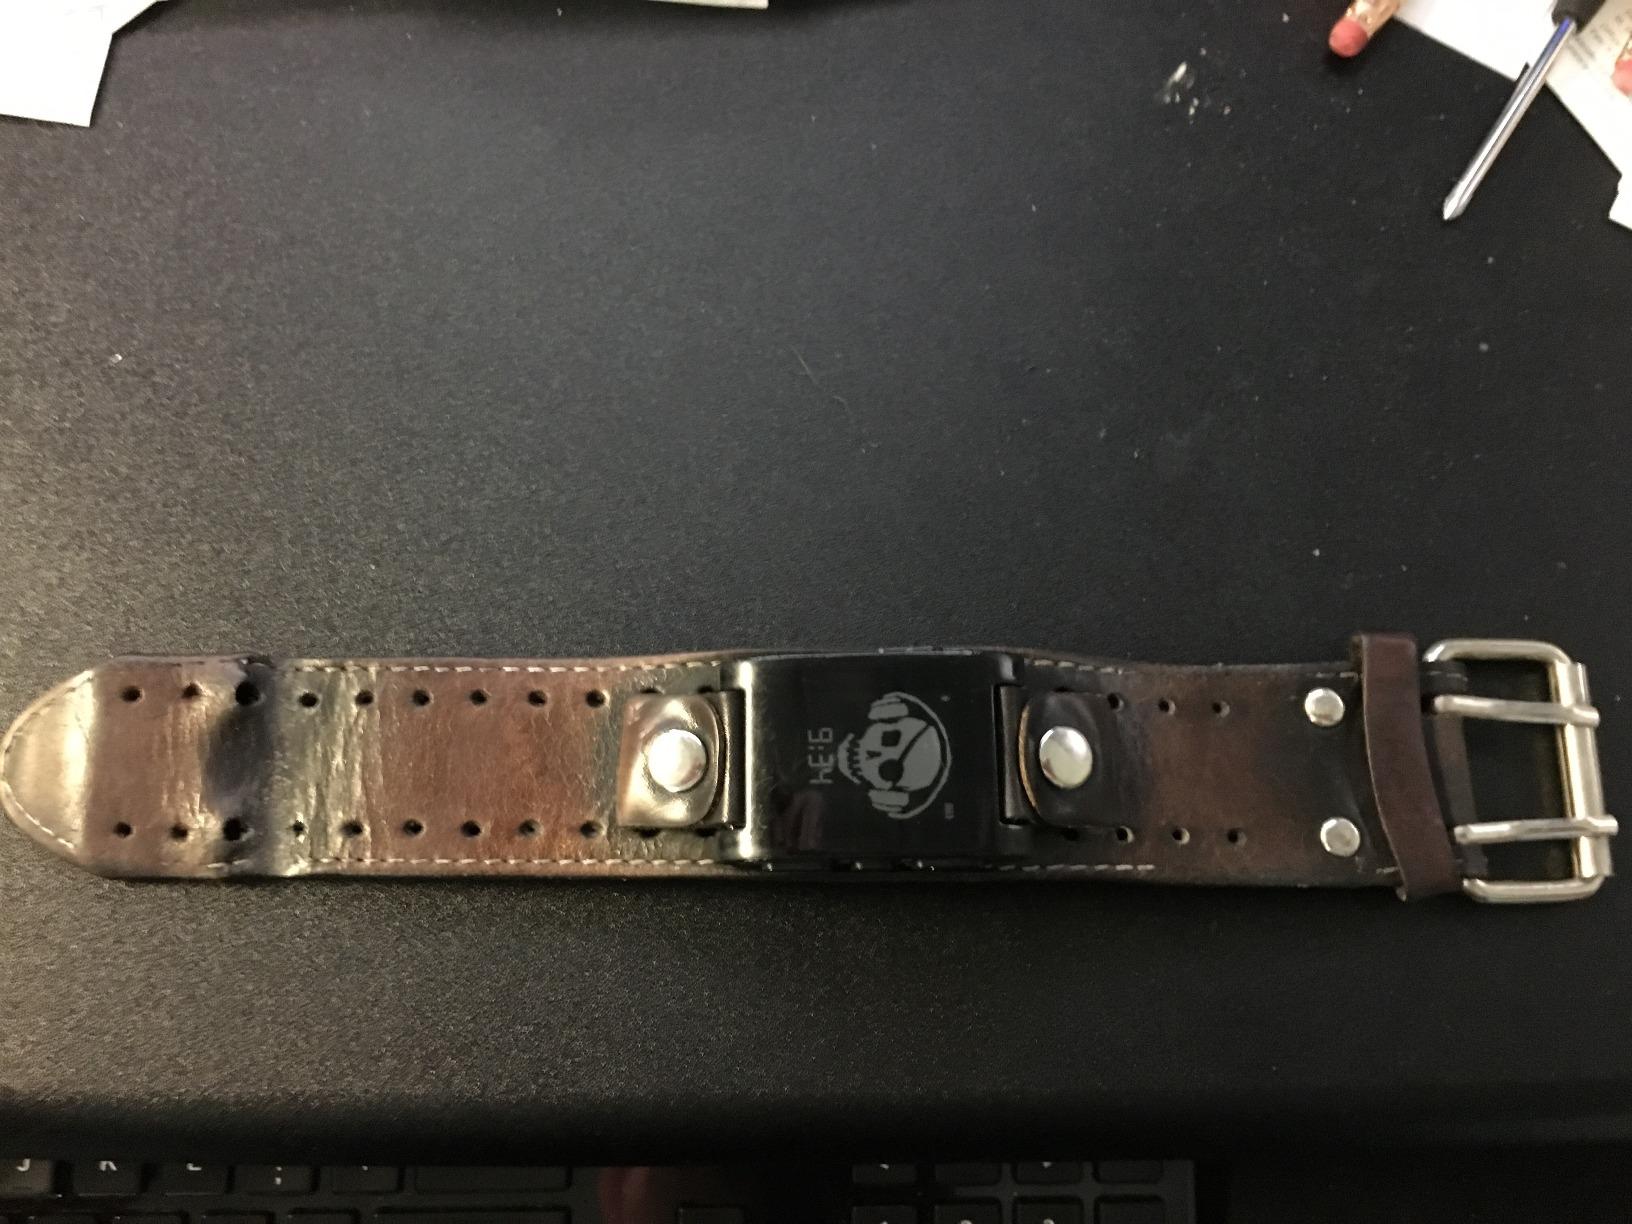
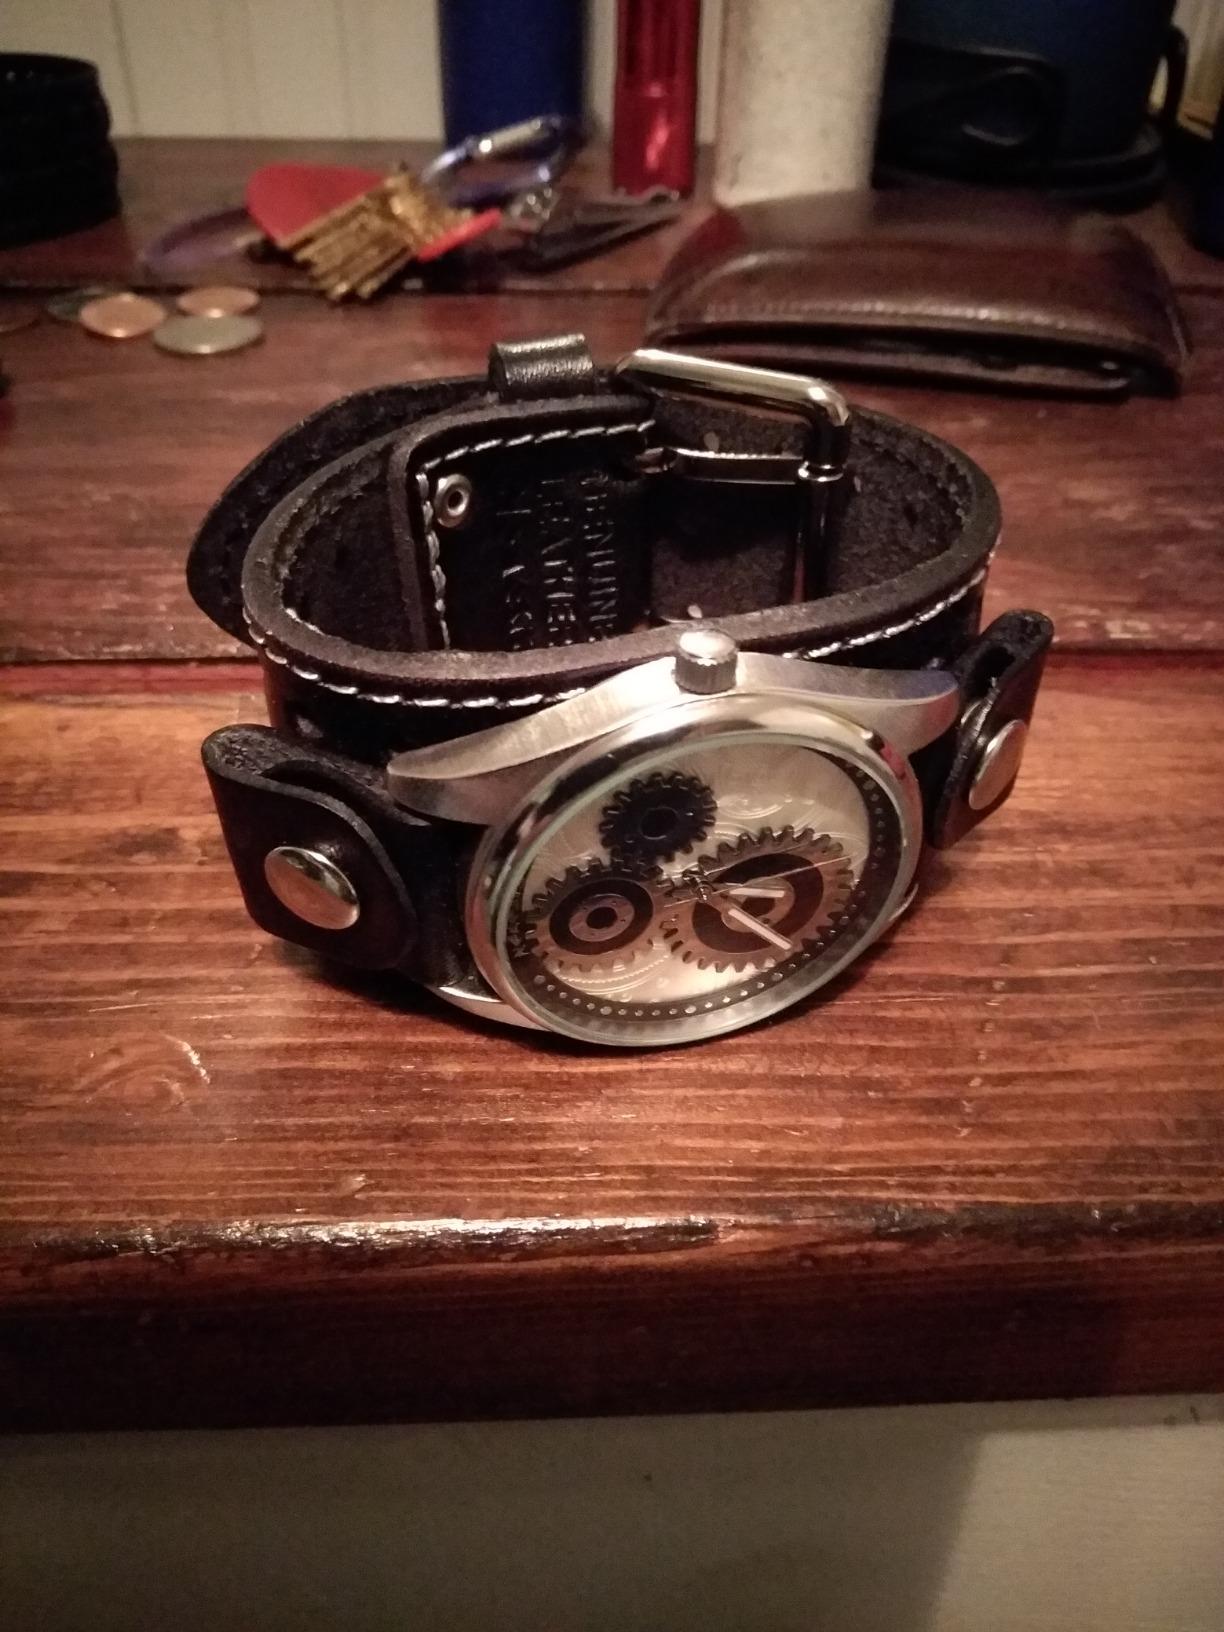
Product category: accessories_watch
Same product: yes